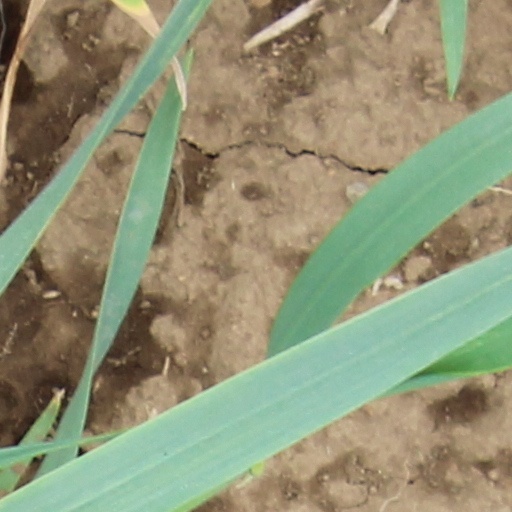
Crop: wheat